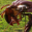
Label: lobster